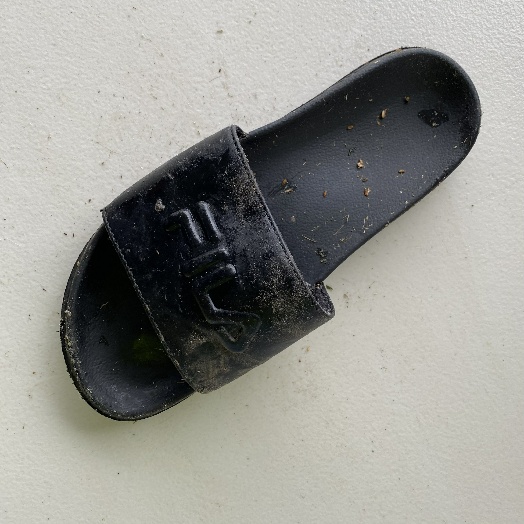
Label: Textile Trash